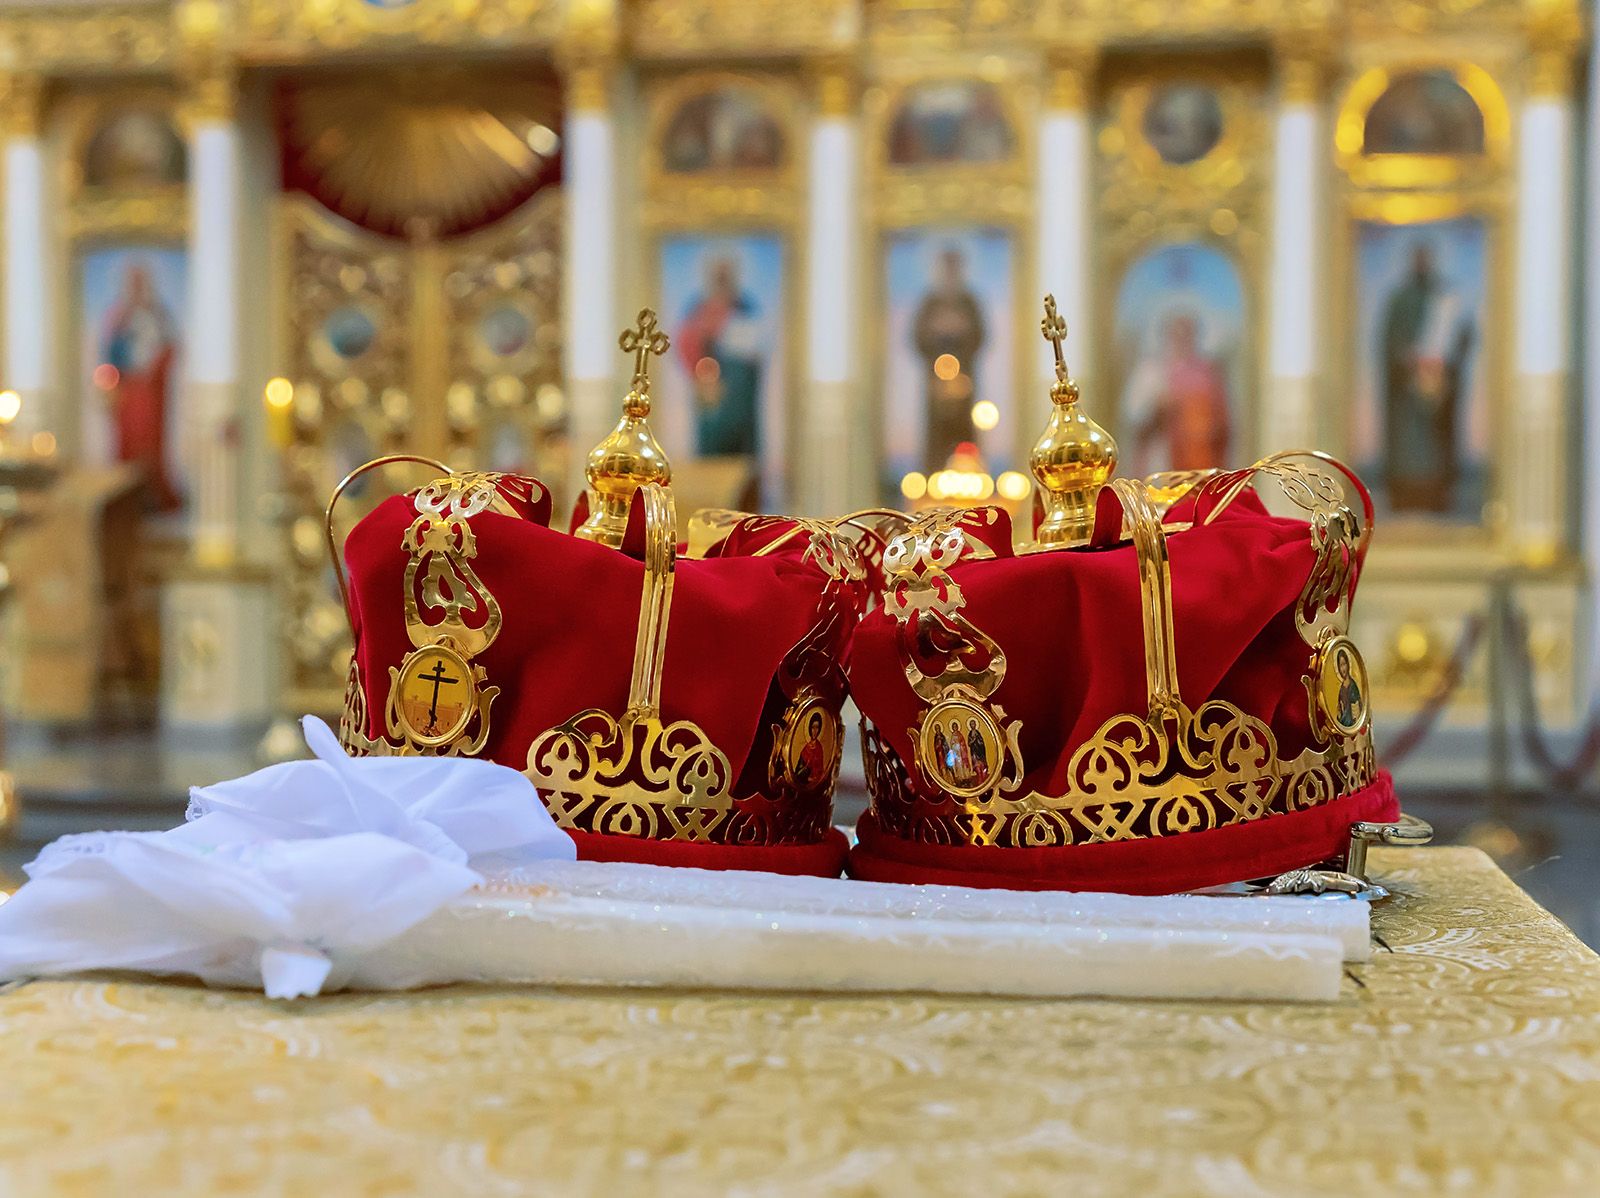
Church Wedding Crowns
The photo shows two wedding crowns on an altar in a church. The crowns are red with gold designs. There is a white cloth with two white candles on the left side of the altar. In the background, the church wall is visible with its religious designs.
The photo is taken at a close-up level, focusing on the two crowns and highlighting their gold details. The background is blurry to emphasize the crowns in the middle of the photo. The color palette is warm and rich due to the gold color of the crowns and the altar, alongside the religious designs in the background.
Labels: Altar, Architecture, Building, Church, Prayer, Bottle, Cosmetics, Perfume, Accessories, Crown, Jewelry, Gold, Furniture, Treasure, Crowns, Candle, Tray, Candles
Camera: SONY ILCA-99M2
Lens: 24-70mm F2.8 ZA SSM, Carl Zeiss Vario-Sonnar T* 24-70mm F2.8 ZA SSM (SAL2470Z) or Carl Zeiss Vario-Sonnar T* 24-70mm F2.8 ZA SSM II (SAL2470Z2)
Aperture: F3.2
Exposure: 1/200 sec
ISO: 1600
Focal length: 35.0 mm